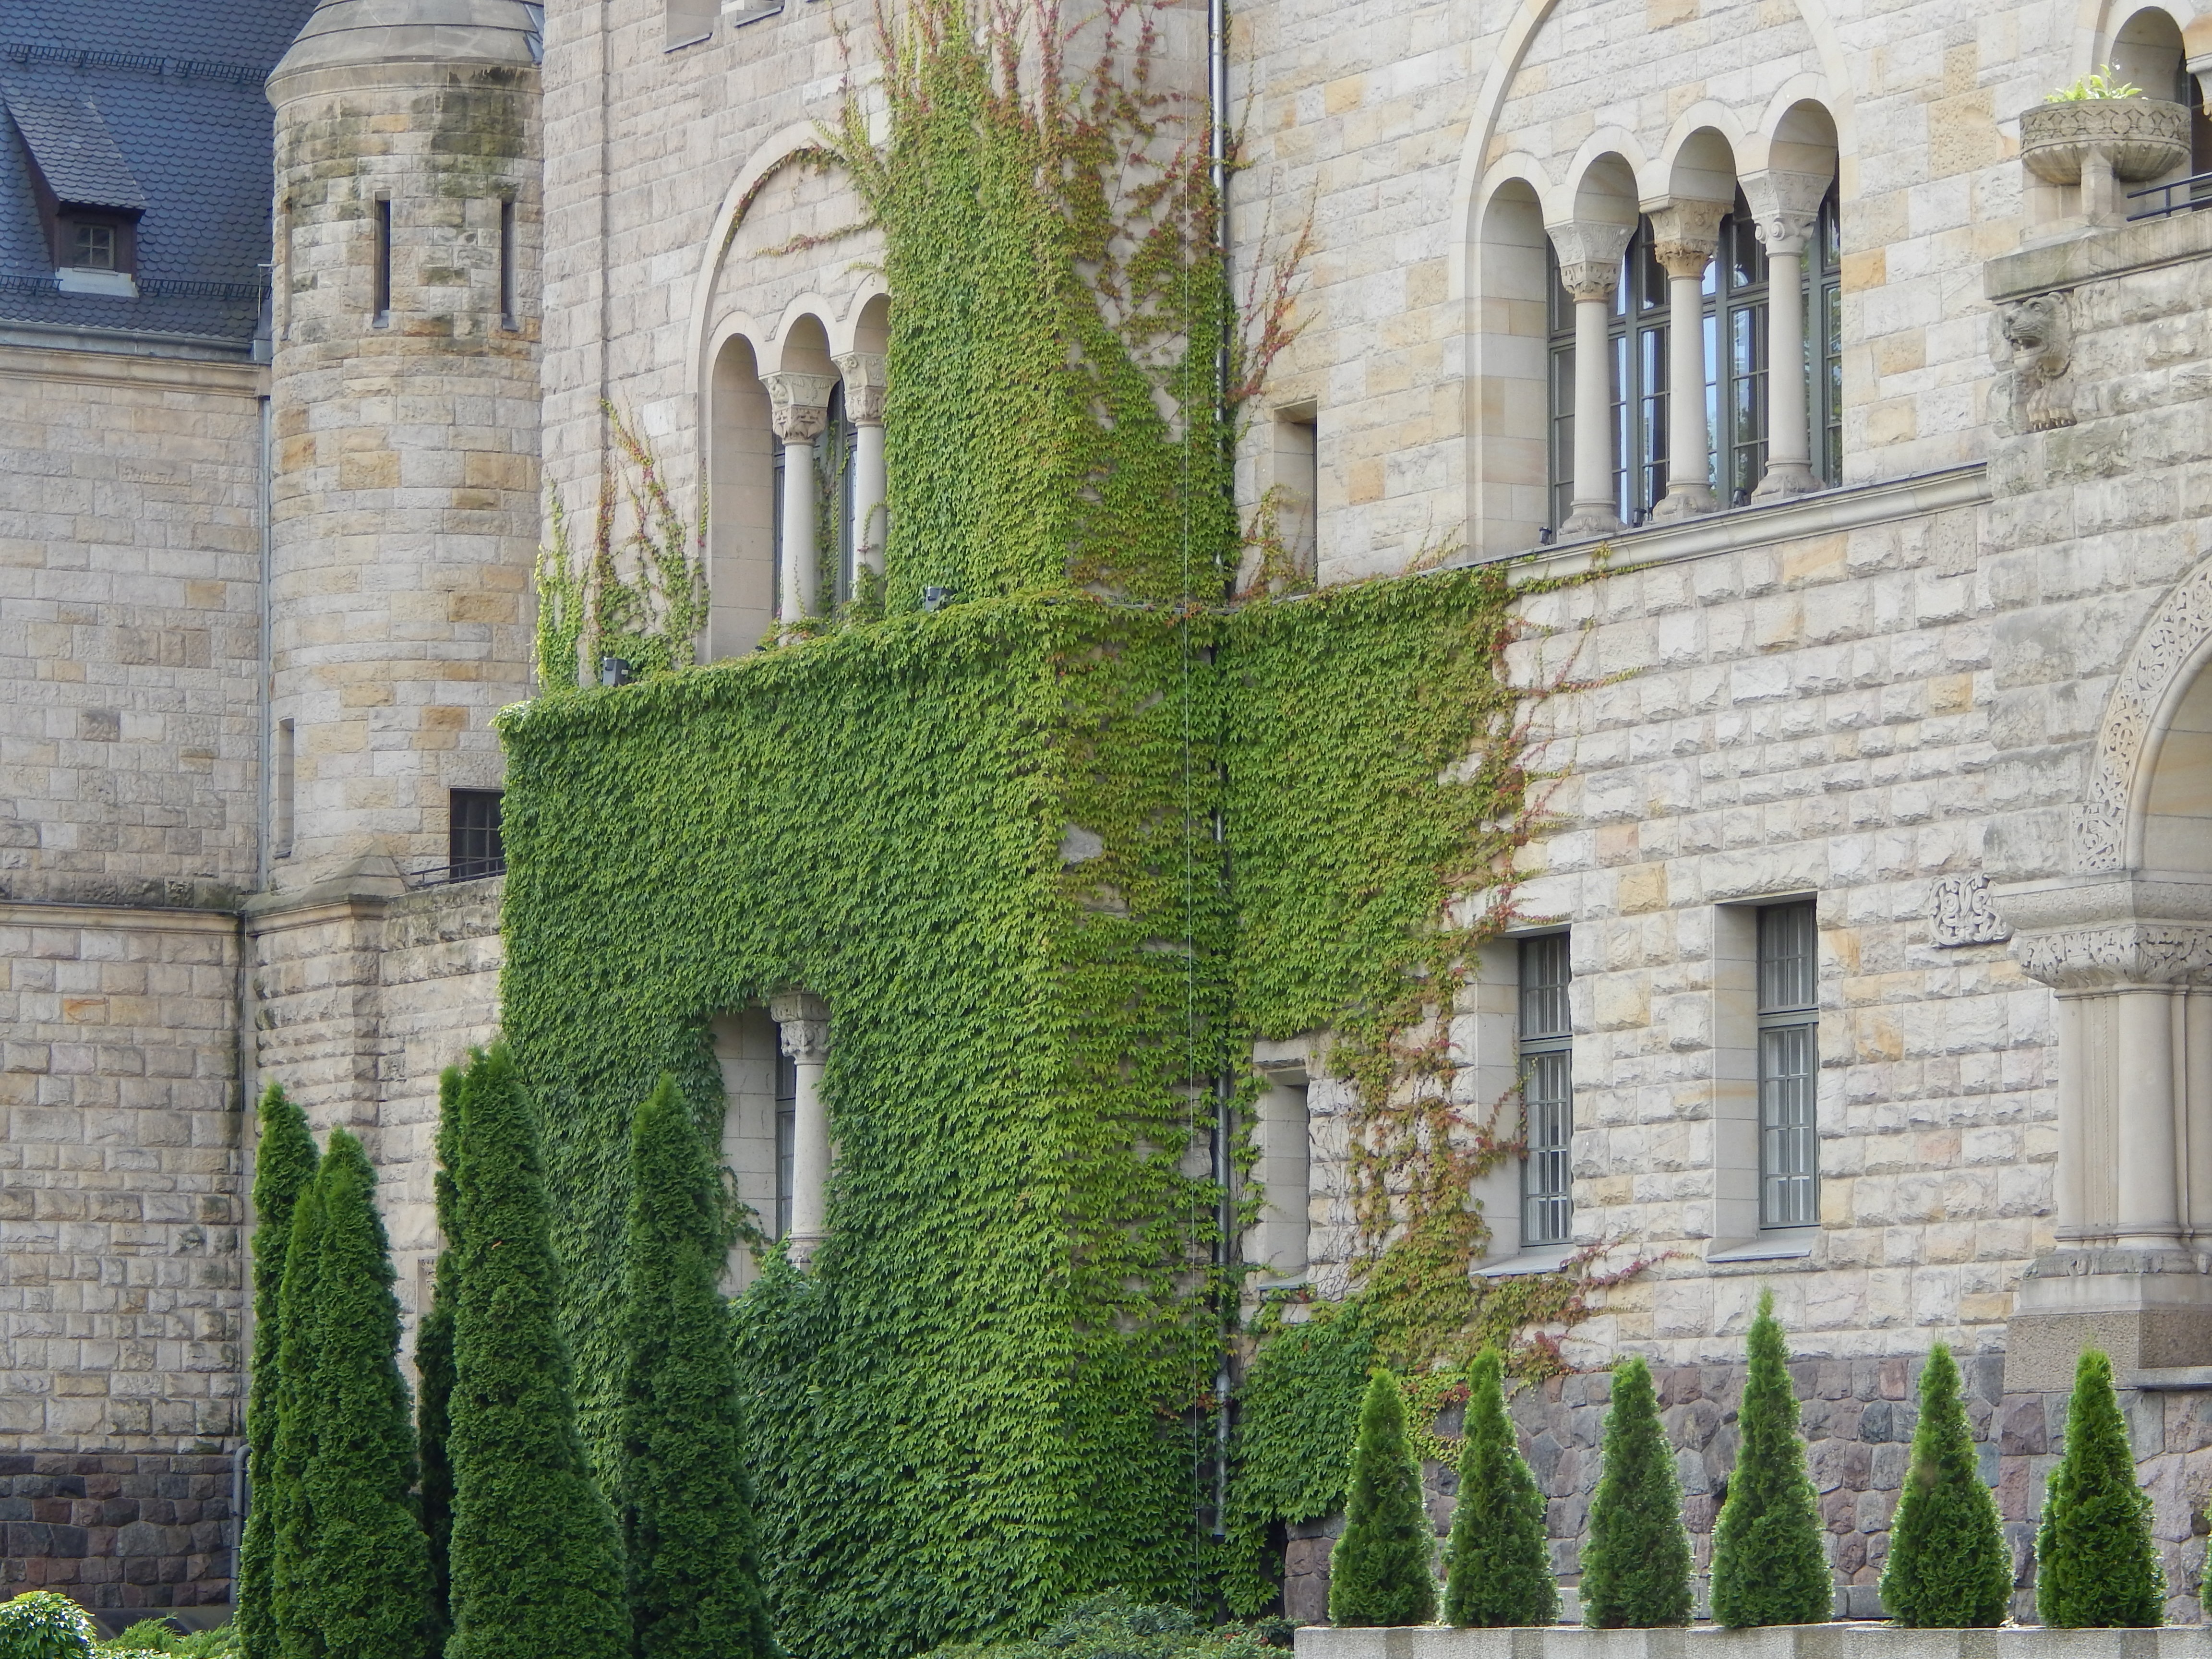
street, villa, mansion, building, chateau, palace, city, wall, cottage, facade, property, garden, courtyard, tourists, townhouses, monastery, fountain, abbey, estate, monuments, the lift, big city, manor house, the market, the old town, poznan, stream of water